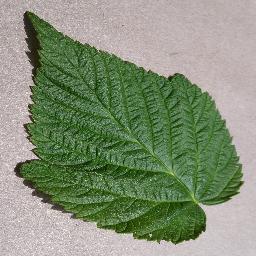
Label: Raspberry___healthy